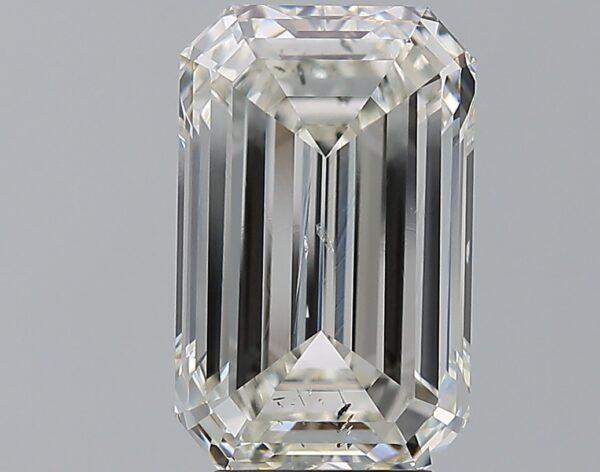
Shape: emerald
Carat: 5.01
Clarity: SI2
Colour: I
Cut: EX
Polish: EX
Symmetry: VG
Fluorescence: N
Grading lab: GIA
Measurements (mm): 12.32 x 7.73 x 5.24